Alexander Nikolaevich Golitsyn

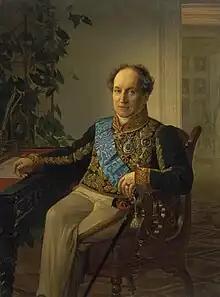
Egor Botman. Portrait of Prince Alexander Nikolayevich Golitsyn

Having proclaimed piety as the foundation of true enlightenment, Golitsyn headed for the clericalization of education, which under his leadership was zealously pursued by Mikhail Magnitsky and Dmitry Runich. He was suspicious of contemporary literature, which was expressed in the extreme censorship.